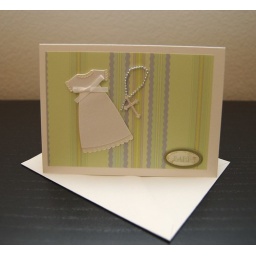
K&amp;amp;Co. background paper &amp;amp; plaque, dress &amp;amp; cross by Sandylion